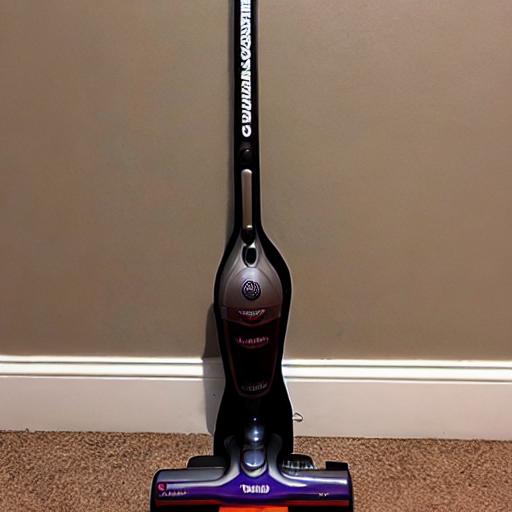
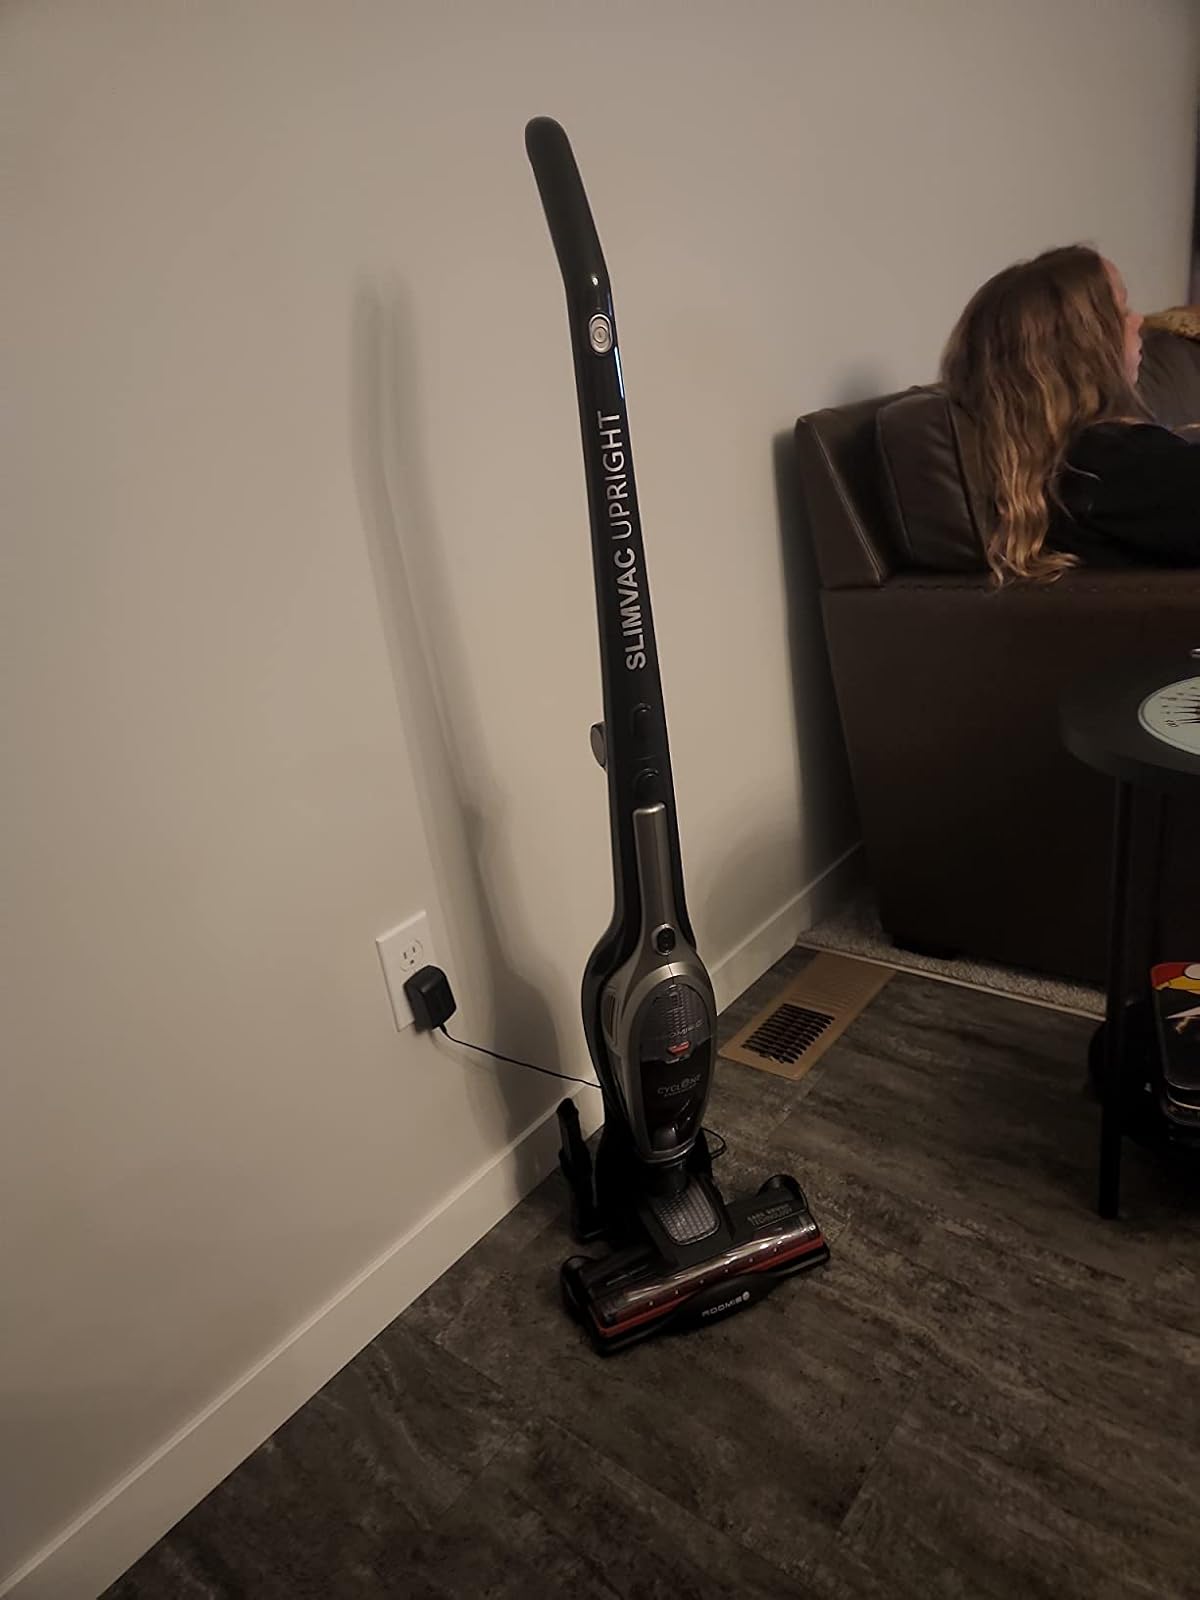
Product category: items_vacuum
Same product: no